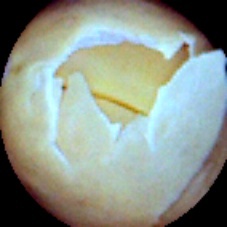
Label: Skin-damaged